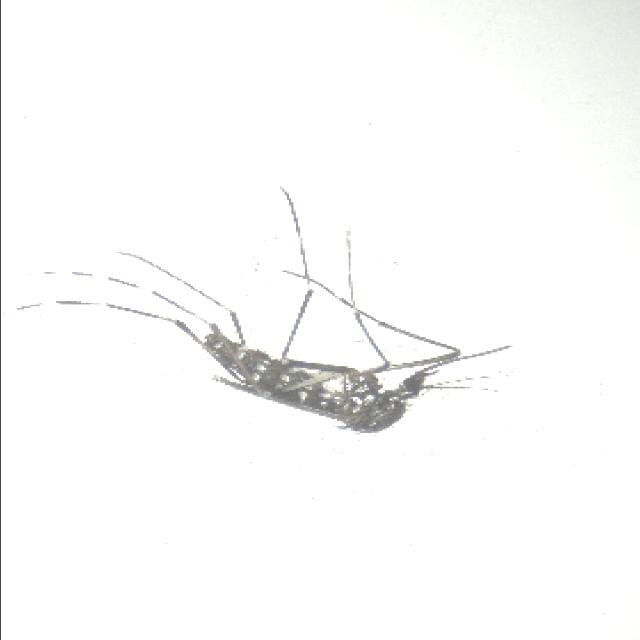
Species: aedes_albopictus